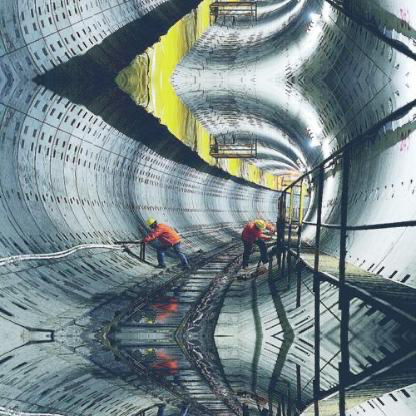
Objects in the image:
label: helmet
label: helmet